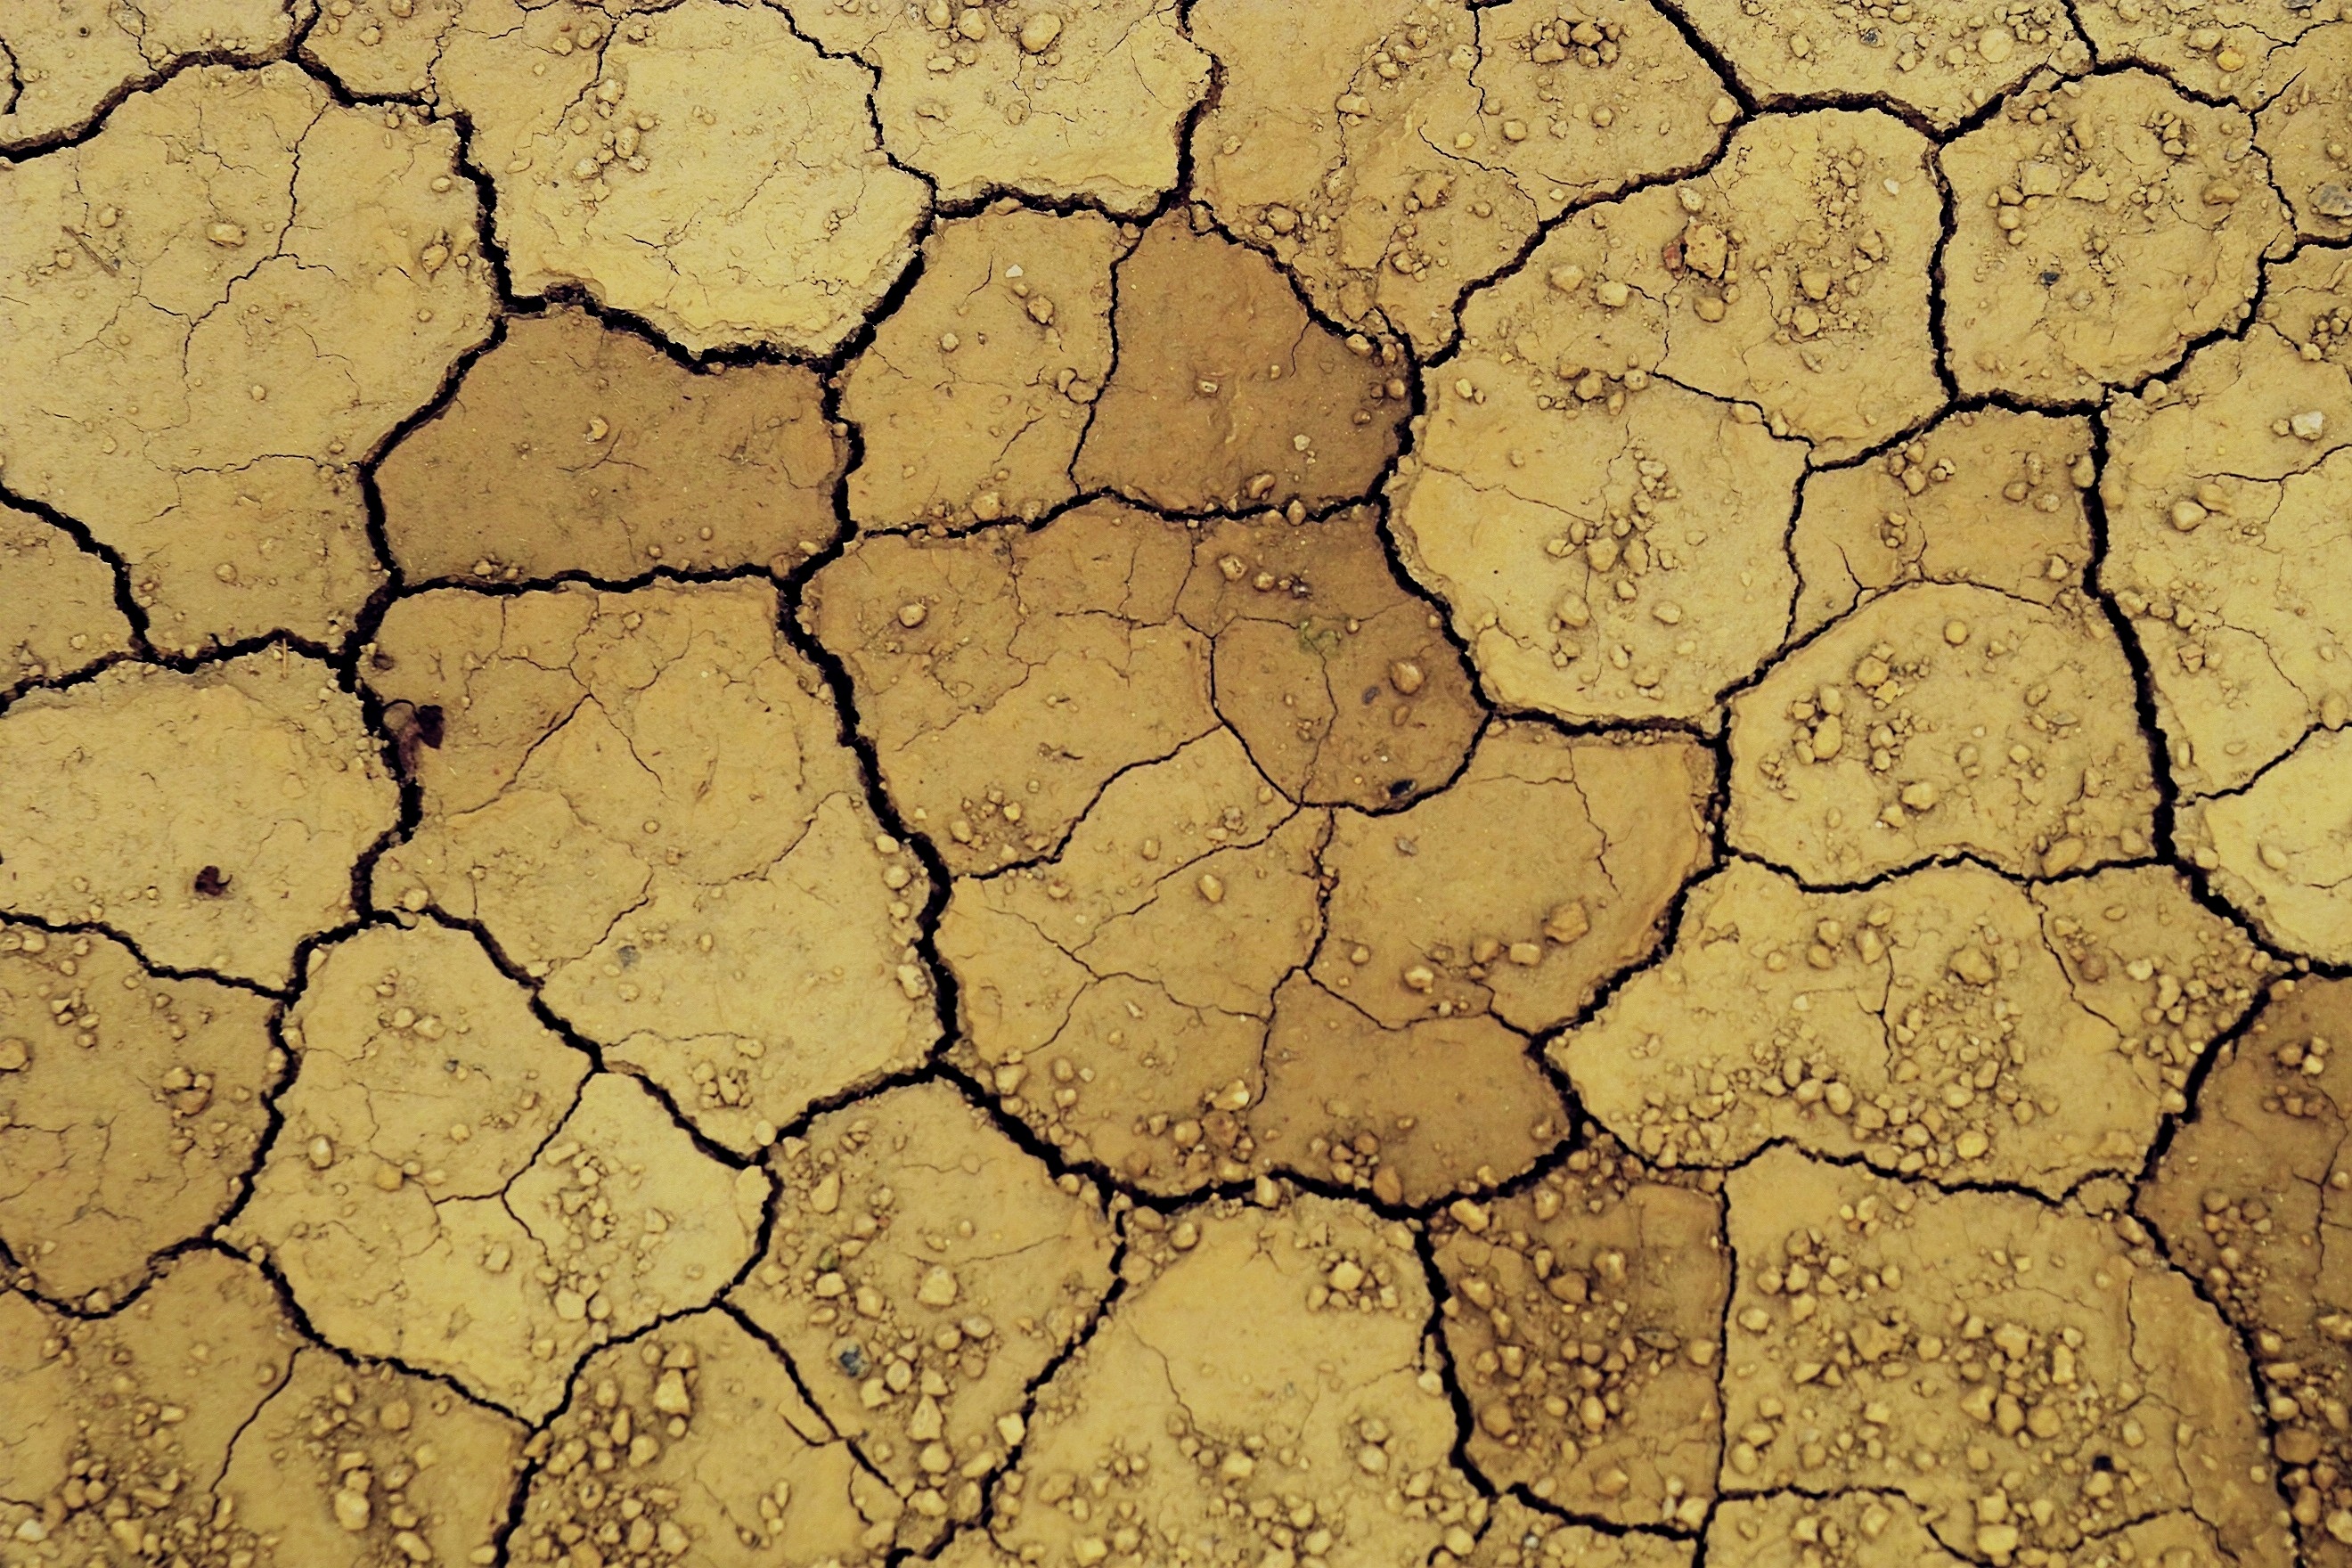
texture, desert, floor, wall, land, asphalt, pattern, soil, crack, surface, disaster, mode, drought, flooring